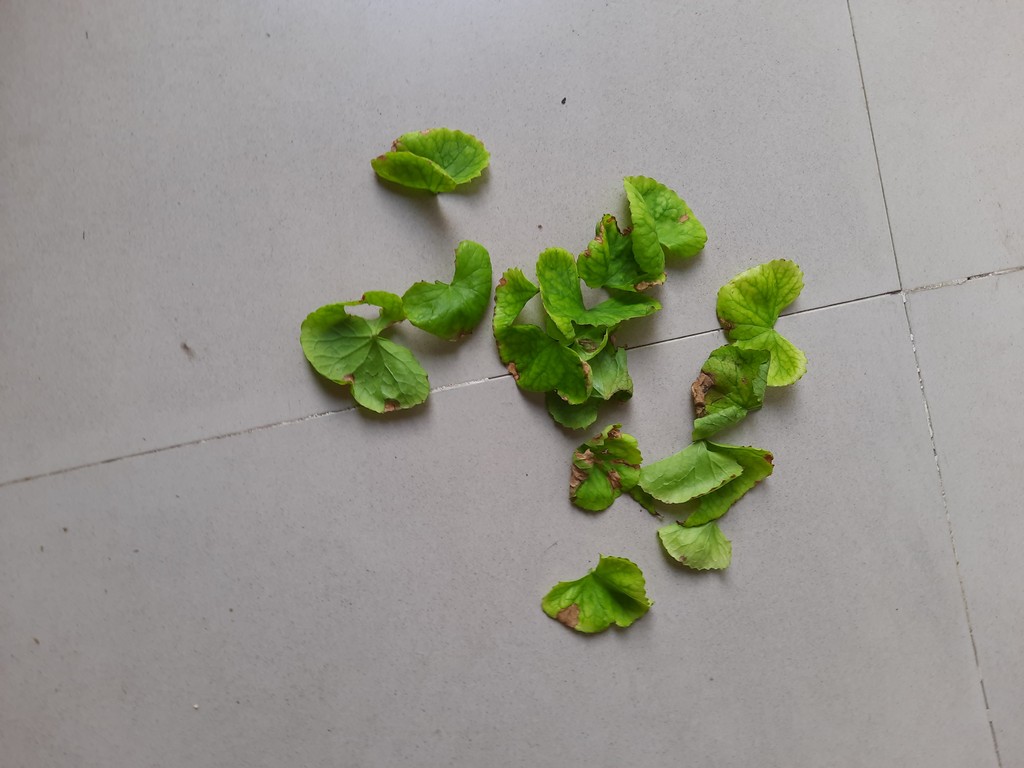
Label: Unhealthy